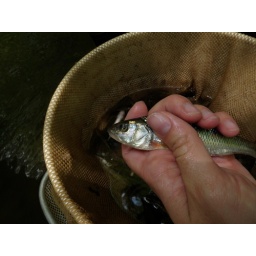
Male Common Shiners can be regognized by their red to orange fin tips that develop into their adult stage.